Tufts House (Farmington, Maine)

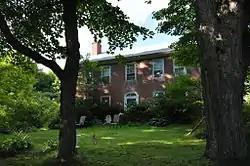

The Tufts House is a historic house on United States Route 2 in Farmington, Maine. Built in 1810, it is one of the few brick buildings of the period in the region, and is a little-altered example of fine Federal style architecture. The house was listed on the National Register of Historic Places in 1979.